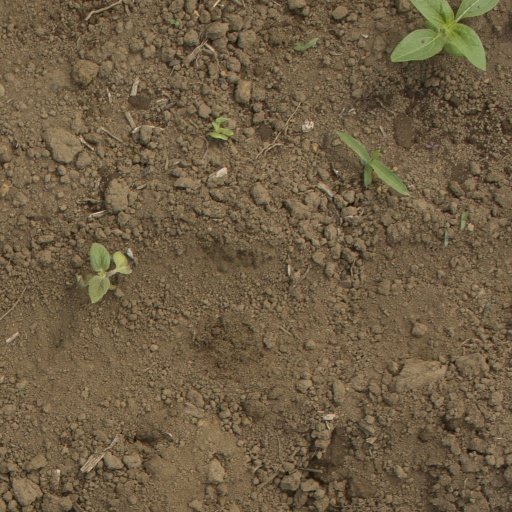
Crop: Jerusalem artichoke